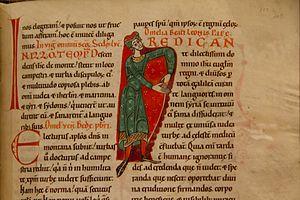
Codex Guta-Sintram, 1154
Le Codex Guta-Sintram est un manuscrit enluminé daté de 1154 exécuté à l'abbaye de Marbach en Alsace. Peint dans le style roman, il est actuellement conservé à la Bibliothèque du Grand séminaire de Strasbourg.